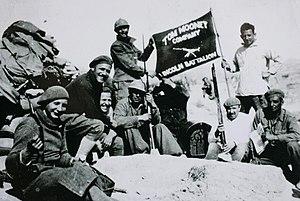
Le bataillon Abraham Lincoln est une unité de la XVe puis de la XIe brigade internationale, au cours de la guerre civile espagnole.